Rübezahl

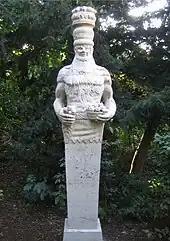
The Rübezahl statue in Berlin's Märchenbrunnen Fountain

The origin of the name is not clear. One interpretation is from the story "How Rübezahl Got his Name" by Johann Karl August Musäus, which recounts how Rübezahl abducted a princess who liked turnips (singular "Rübe"). The princess gets very lonely there in the mountains. To keep her company, Rübezahl turns the turnips into her friends and acquaintances. As the turnips wilt after a little while, so do the persons that were created by Rübezahl's magic. The princess asks him to count ("zählen") the turnips in the field. While he counted, she escaped. Following this explanation, some early English writers translated his name as "Number Nip" (that is, "turnip numberer"), including the 1911 Encyclopædia Britannica.